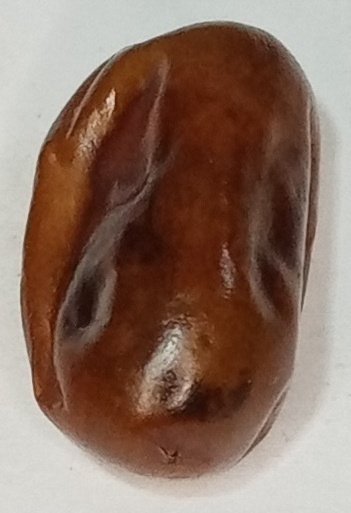
Variety: fasli-toto
Size: large
Grade: grade-1